Brazil in World War II

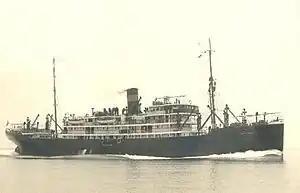
, sunk on August 15, 1942, by the German submarine "U-507", resulting in 131 deaths

Following these incidents, the Italian submarine "Barbarigo" was targeted by a B-25 Mitchell bomber of the newly created Brazilian Air Force (FAB). This mission marked the first combat engagement in the history of the FAB. The bomber was part of the Adaptation Aircraft Grouping, a training unit organized to integrate aircraft received from the United States. The crew included a mix of US and Brazilian personnel: Captain Affonso Celso Parreiras Horta and Captain Oswaldo Pamplona Pinto from Brazil, and First Lieutenant Henry B. Schwane from the US Army Air Force.